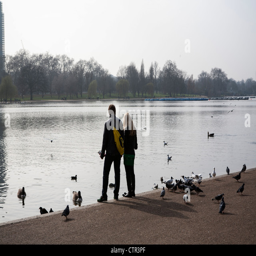
a couple feed the ducks by the lake on a winters day